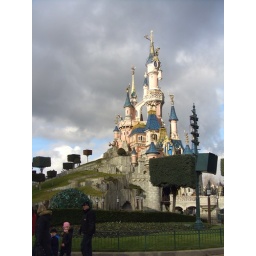
Went to DISNEYLAND! And the castle looks just like in the movies, with square trees and everything..